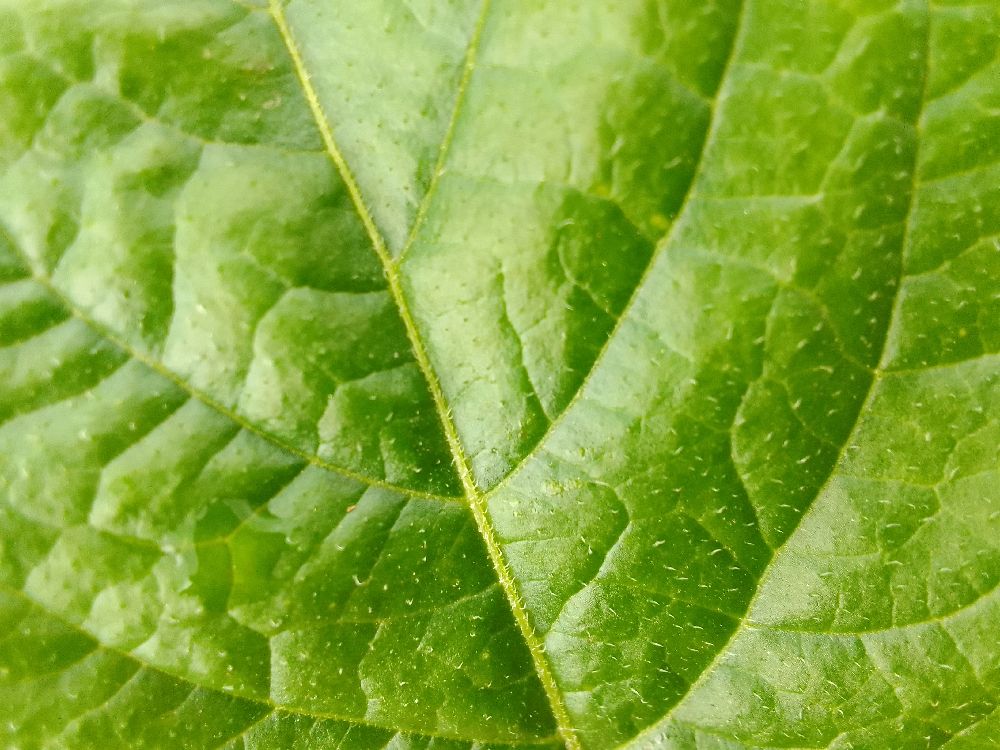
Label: Healthy